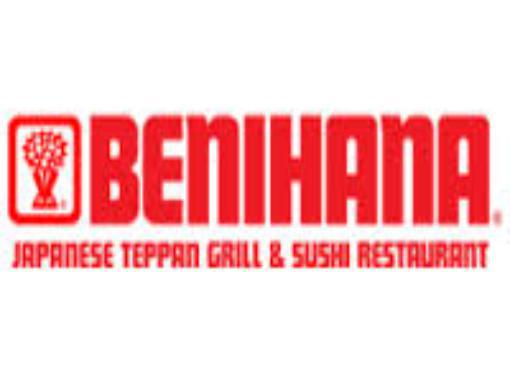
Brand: Benihana
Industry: Food